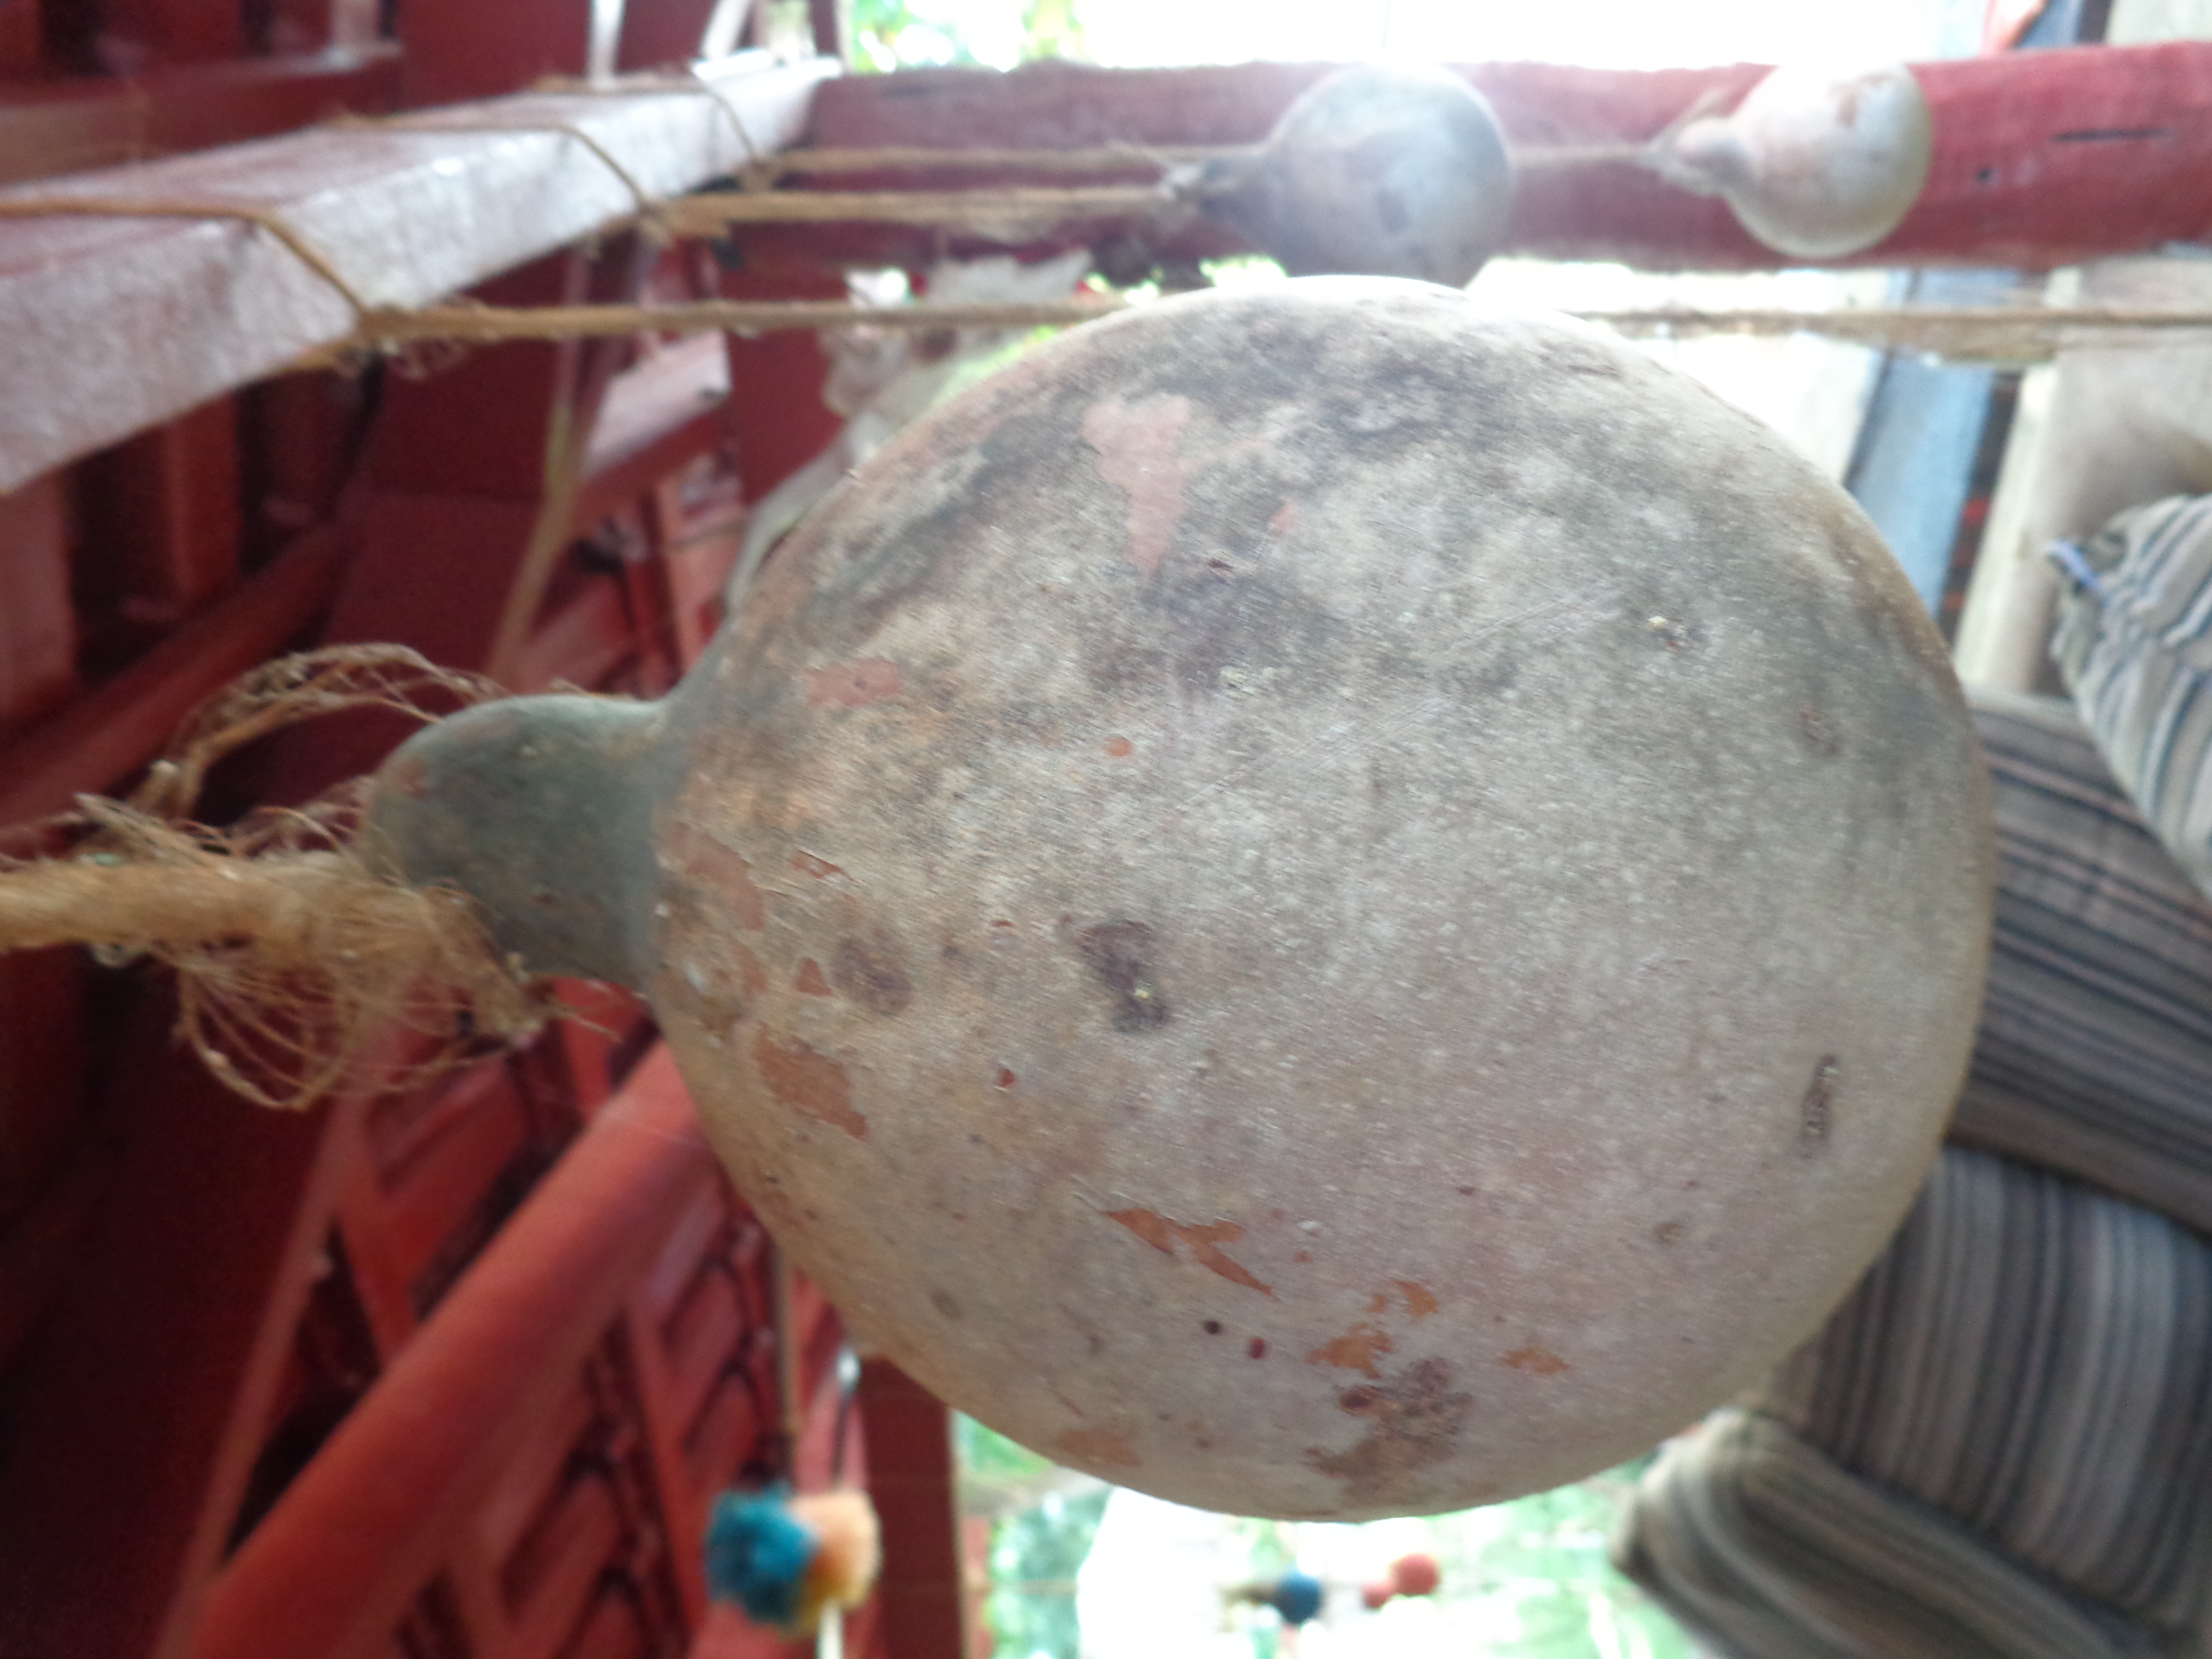
natural, sphere, ball